Battle of the Yellow Sea

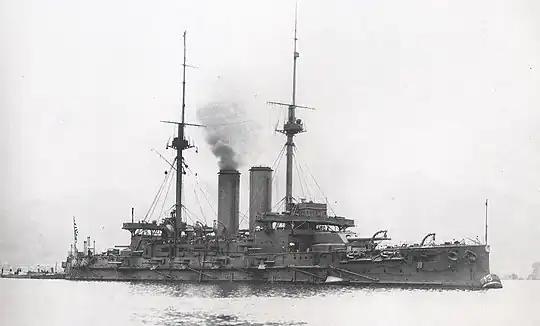
Japanese Admiral Tōgō's flagship, "Mikasa"

During this time, Admiral Dewa's four cruisers ("Chitose", "Takasago", "Yakumo" and "Kasagi") came into view, fast approaching from the south at , and Tōgō attempted to squeeze Admiral Vitgeft's fleet between the two advancing columns. Just after 13:00, Tōgō attempted to cross Vitgeft's "T" and commenced firing his main batteries from the extreme range of more than .